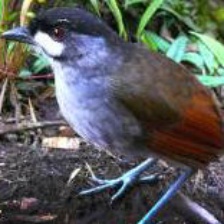
Species: JOCOTOCO ANTPITTA
Scientific name: GRALLARIA RIDGELYI